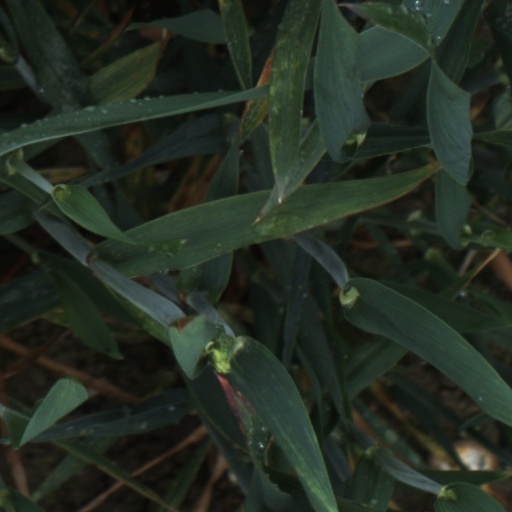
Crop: wheat